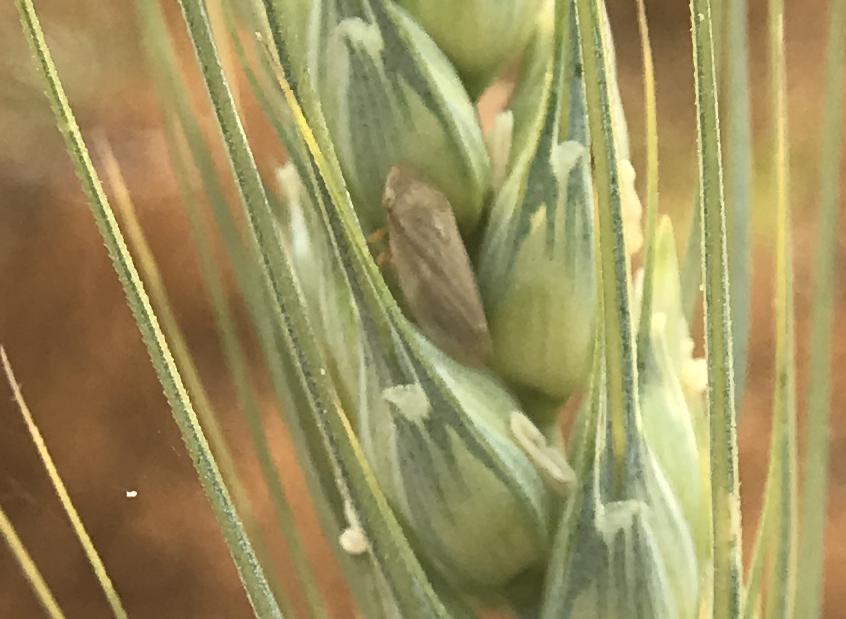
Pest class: occasional_pest